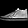
Label: Sneaker